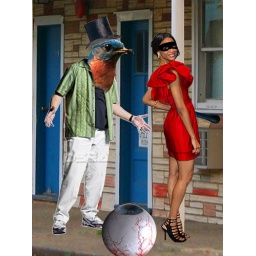
inspired by a plate from &amp;quot;Oedipus,&amp;quot; book 4 in Max Ernst's &amp;quot;A Week of Kindness.&amp;quot;